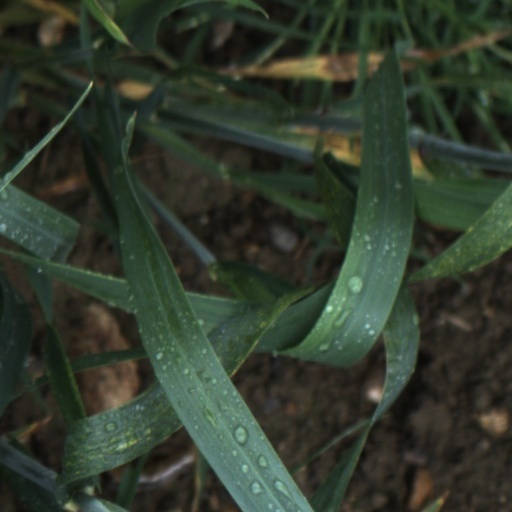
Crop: wheat